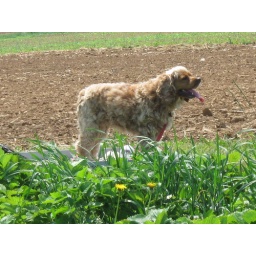
Random dog in strawberry field